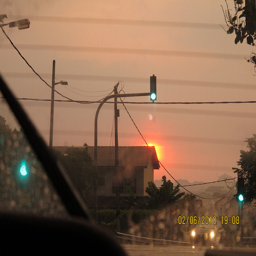
The sign is setting in this picture outside.
a green light is above a street intersection
A green stop light in front of a house with sun behind it.
The traffic lights shine green at day break.
A light turns green for a car just as the sun is rising